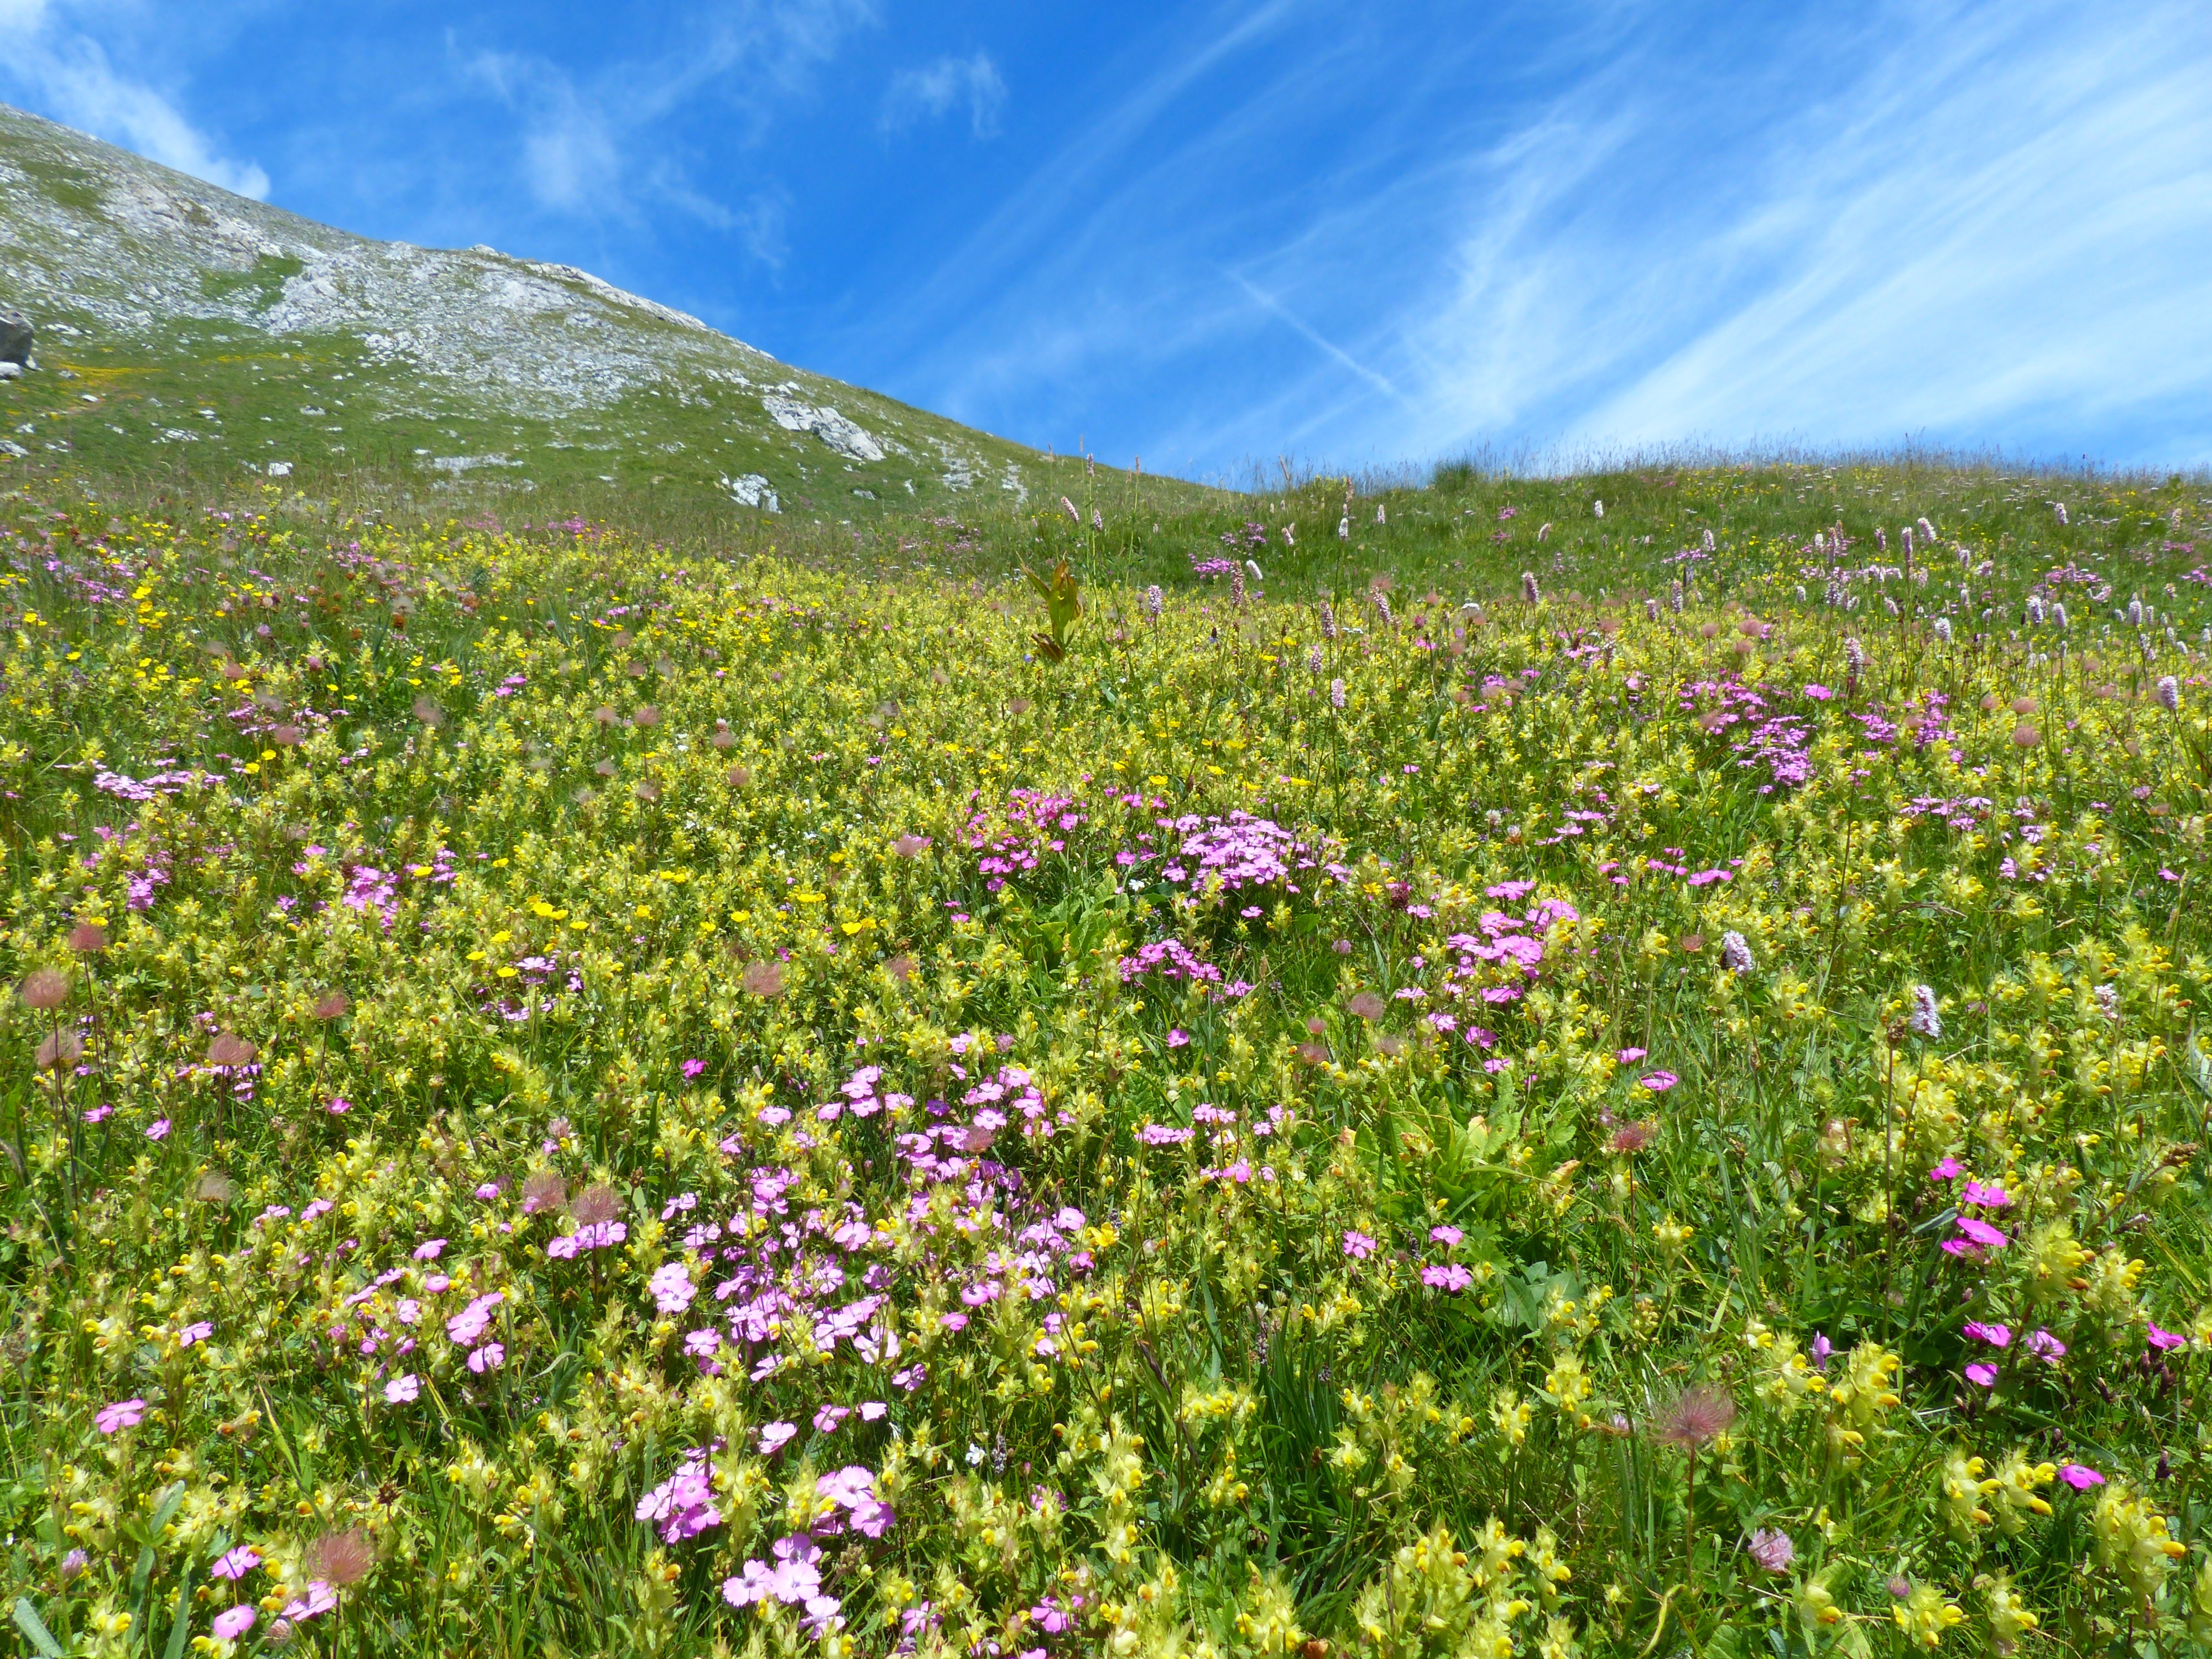
nature, grass, blossom, mountain, plant, sky, field, lawn, meadow, prairie, flower, purple, bloom, summer, idyllic, pasture, holiday, alpine, yellow, pink, flora, plain, wildflower, flowers, sunny, clouds, mountainside, mountains, grassland, vegetation, carnation, plateau, habitat, ecosystem, flower meadow, dianthus, tundra, recovery, steppe, fouling, saline, summer meadow, carpet of flowers, flowering plant, daisy family, alpine flower, mountain meadow, flower carpet, maritime alps, carnation family, alpine plant, caryophyllaceae, androsace rattling pot, angustifolius, rhinanthus alectorolophus, broomrape plant, orobanchaceae, grassy slope, natural environment, land plant, rhinanthus, flower abundance, peacocks carnation, dianthus pavonius, peacock carnation, dianthus negelctus, passo delle saline